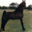
Label: horse